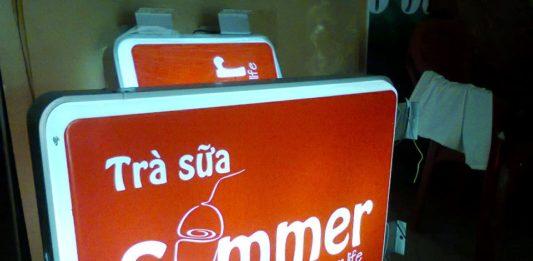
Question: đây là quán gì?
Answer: đây là quán trà sữa